Zubarah

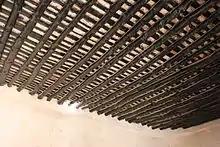
Ceiling in a building in Zubarah made from the leaves and trunks of palm trees.

In the mid-20th century, the political adviser in Bahrain, Charles Belgrave, reported that just a few Bedouin of the Naim tribe lived, albeit nomadically, in the ruined town. The area was gradually abandoned towards the end of the 20th century and was used primarily for beach camps. The fort also housed a coast guard station until the 1980s.